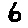
Label: 6